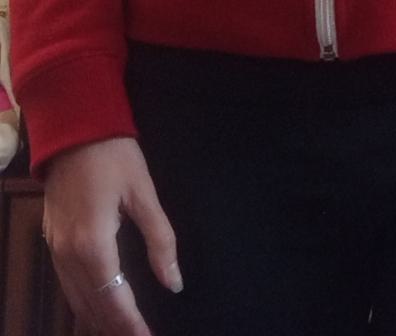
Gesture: no_gesture